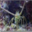
Label: lobster